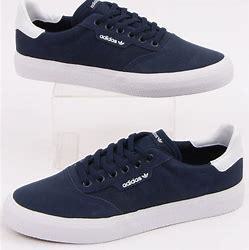
Brand: Adidas
Model: 3MC